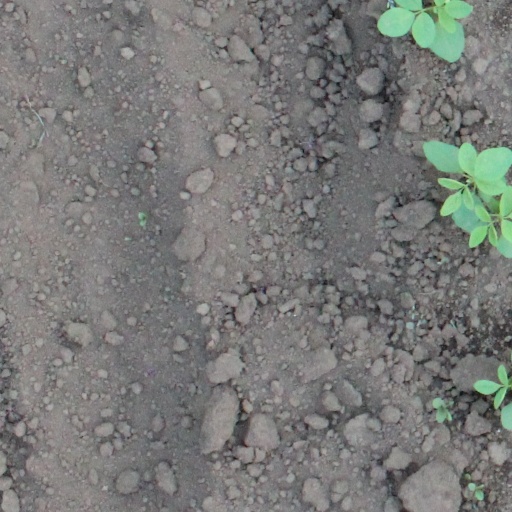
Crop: soybean